Lao language

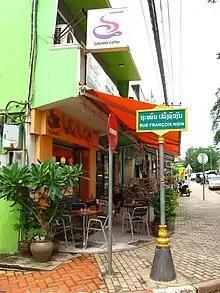
A bilingual Lao-French street sign in Vientiane. Although the influence of French on the Lao language has waned considerably, hundreds of words of French origin are used in Laos.

Despite the long presence of Lan Xang and Lao settlements along the riverbanks, the Khorat Plateau remained depopulated since the Post-Angkor Period and a long series of droughts during the 13th–15th centuries. The Lao settlements were found only along the banks of the Mekong River and in the wetter northern areas such as Nong Bua Lamphu, Loei, Nong Khai, with most of the population inhabiting the wetter left banks. This began to change when the golden age of Lao prosperity and cultural achievements under King Sourignavôngsa (1637–1694) ended with a successional dispute, with his grandsons, with Siamese intervention, carving out their separate kingdoms in 1707. From its ashes arose the kingdoms of Louang Phrabang, Vientiane and later in 1713, the Champasak. The arid hinterlands, deforested and depopulated after a series of droughts, likely led to the collapse of the Khmer Empire, was only occupied by small groups of Austroasiatic peoples and scattered outposts of Lao "mueang" in the far north. In 1718, Mueang Suwannaphum ( "Muang Souvannaphoum") in 1718 in what is now Roi Et Province, was founded as an outpost of Champasak, establishing the first major Lao presence and the beginning of the expansion of Lao settlement along the Si and Mun rivers.